Cistercian Monastery Complex in Henryków

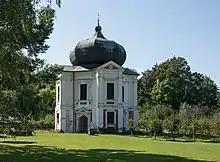
Garden pavilion

The monastery underwent gradual development from the middle of the 16th century. Abbot Andrew had a significant contribution, which resulted in the construction of Renaissance elements of the monastery buildings. During that time, the abbot of the Cistercians from Ląd also carried out reforms in discipline and monastic work. It contributed to improvement of the condition of the monastery. Abbot Wincenty from Strzelin also strove for further reform of the monastery. The monks were ordered to lock their dormitories for the night, they were forbidden to meet for food and drink, and to engage in pointless disputes after the evening assembly. Women were also forbidden to enter the cloister. In parallel with spiritual renewal, economic reconstruction was carried out. The monastery was given permission to run an inn outside its premises and the right to brew beer. An important aspect of the development of the monastery was settling it by German monks, who came from the abbeys in Greater Poland – Ląd, Obra and Wągrowiec – where the process of Polonization of abbeys was carried out. The development of the Henryków Abbey was interrupted by the Thirty Years' War, when the monastery was looted and burned down. A significant part of the original monastery library was also destroyed. The extent of the damage was completed by the plague, which broke out in the abbey in 1633.